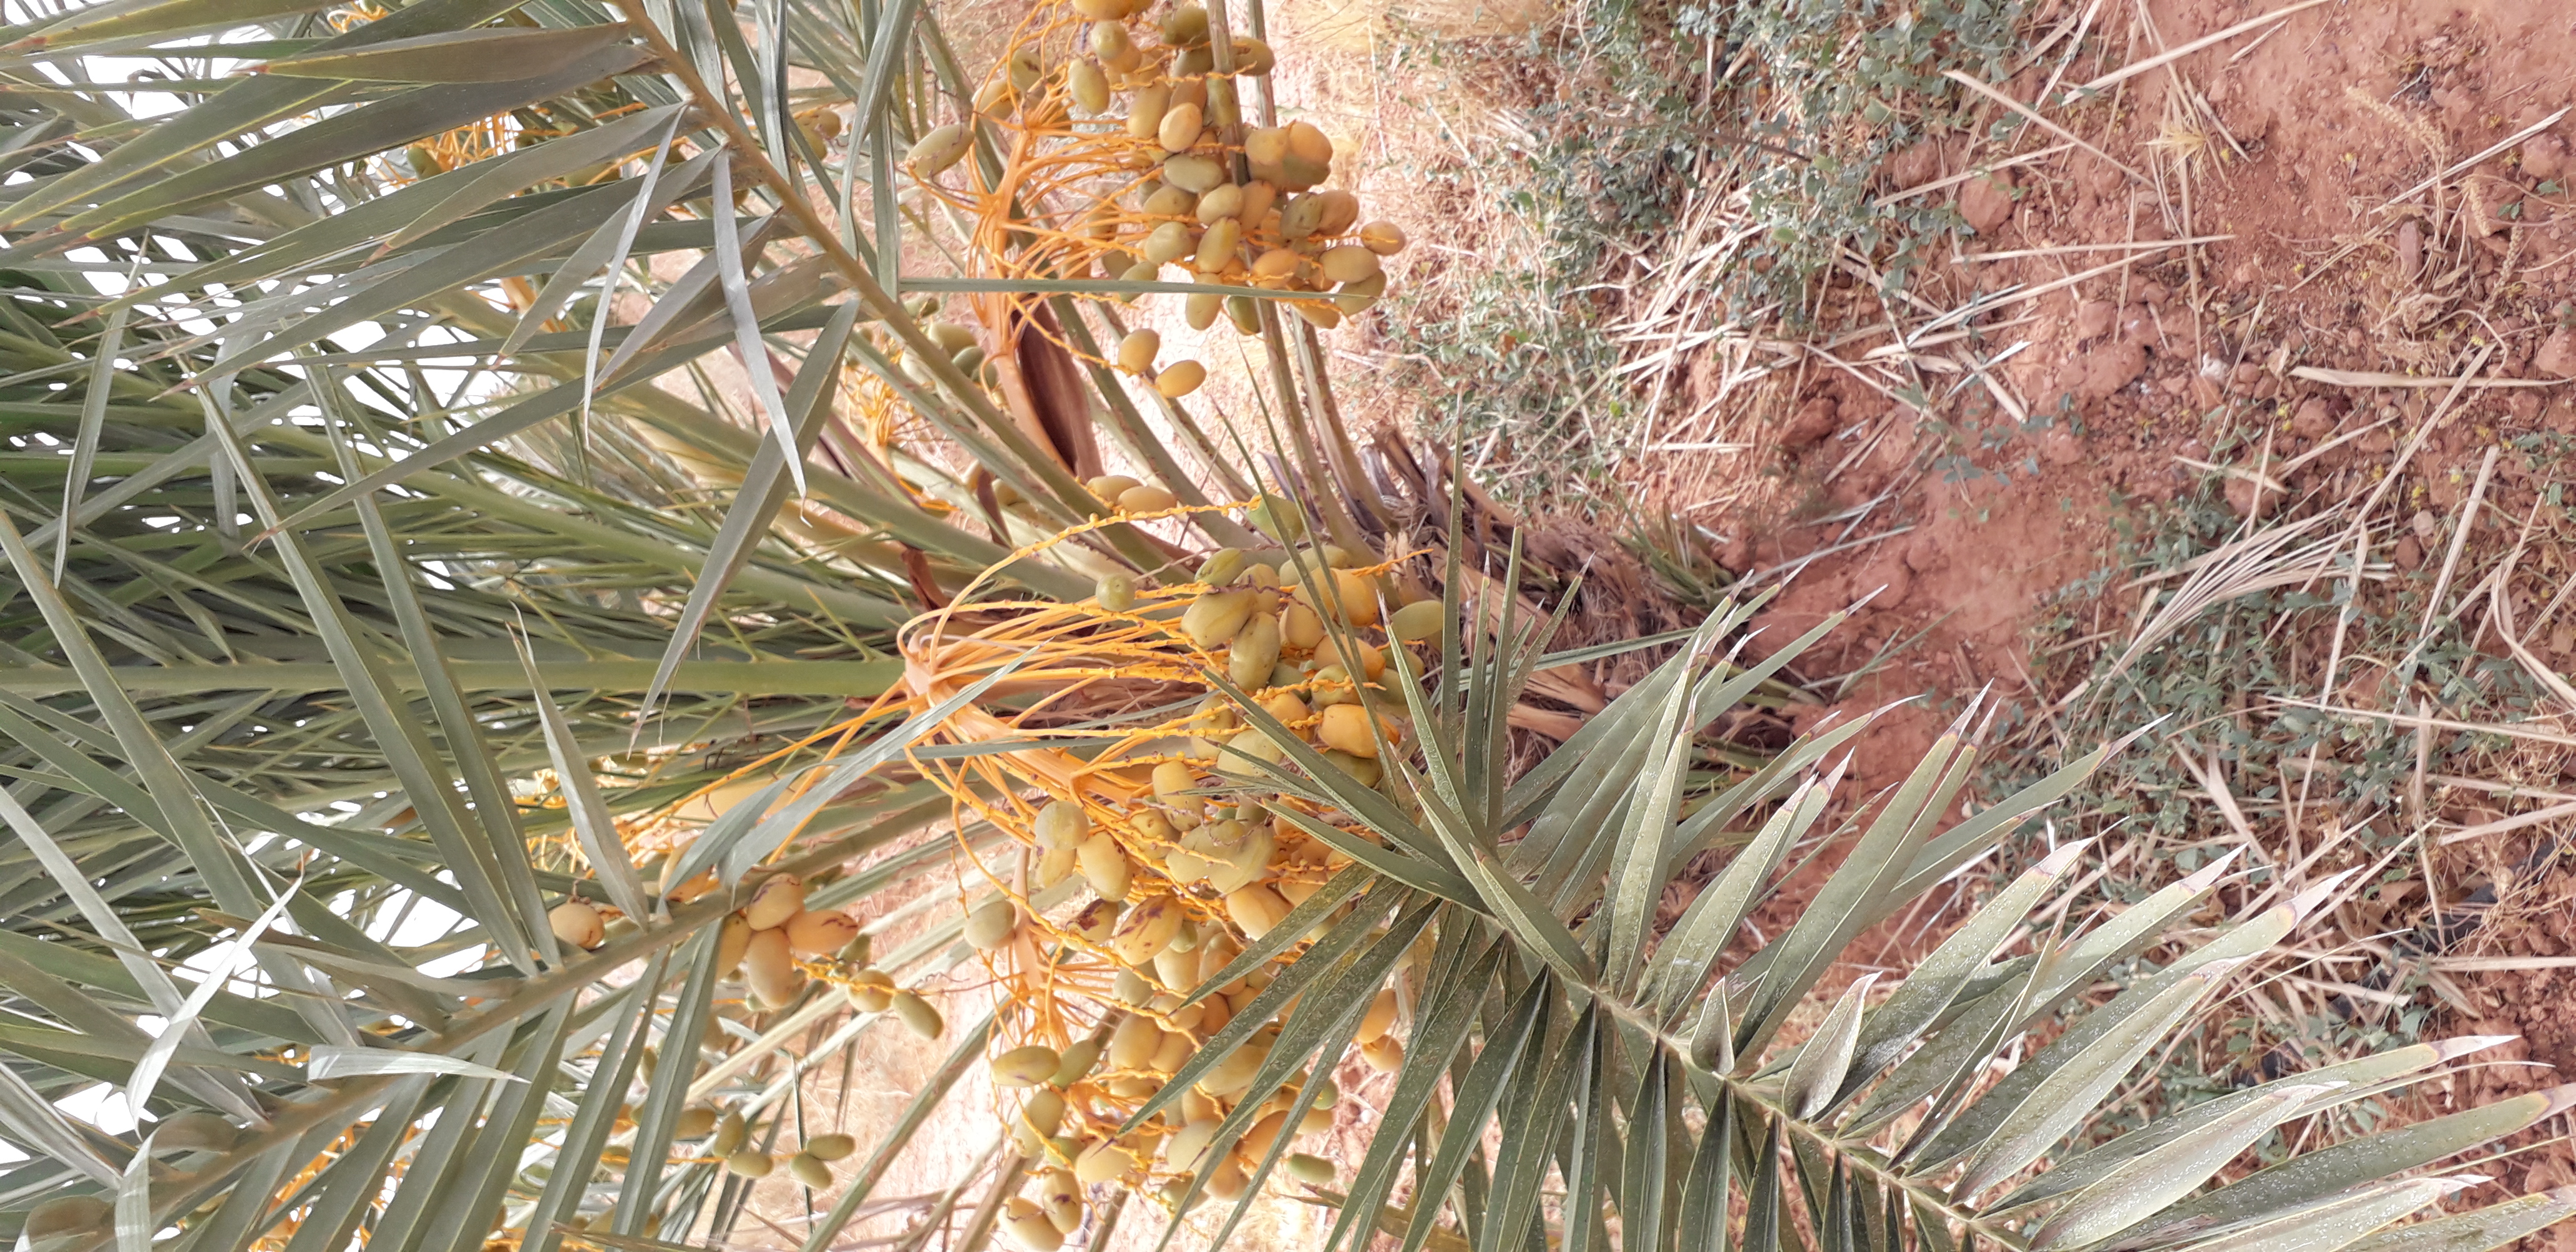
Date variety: Boumajhoul